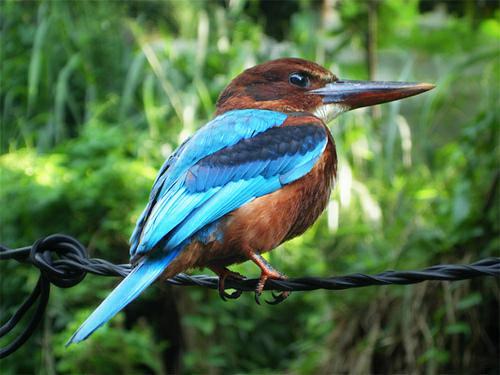
A photo of a white breasted kingfisher